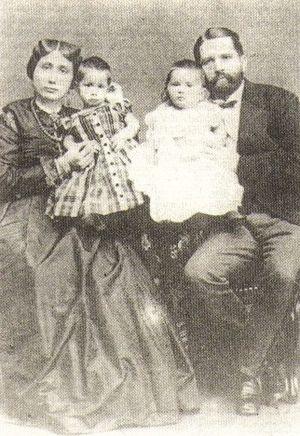
Emily Ruete, née le 30 août 1844 à Zanzibar et morte le 29 février 1924 à Iéna en Allemagne, est, sous le nom de Sayyida Salme, une princesse de Zanzibar et d'Oman. Fille du sultan de Zanzibar et d'Oman, elle vit une enfance insouciante, mais son adolescence est marquée par la mort de son père, puis par la disparition de sa mère et le conflit entre deux de ses frères. Elle s'enfuit avec un commerçant allemand, gagne Aden, où ils se marient et où elle se convertit au christianisme, puis s'installe avec son époux en Europe.